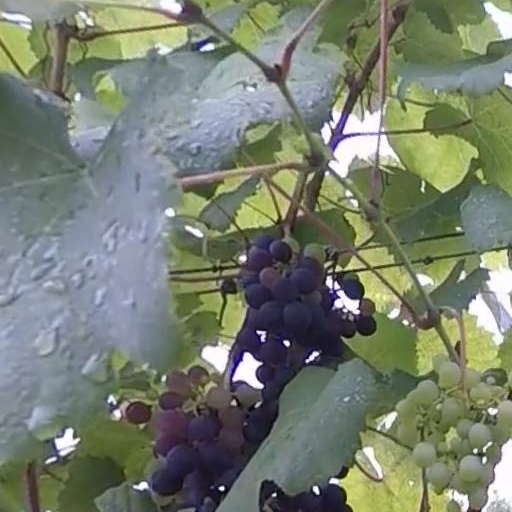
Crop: grape